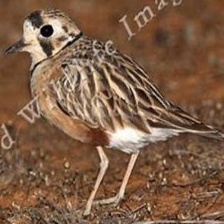
Species: INLAND DOTTEREL
Scientific name: CHARADRIUS AUSTRALIS